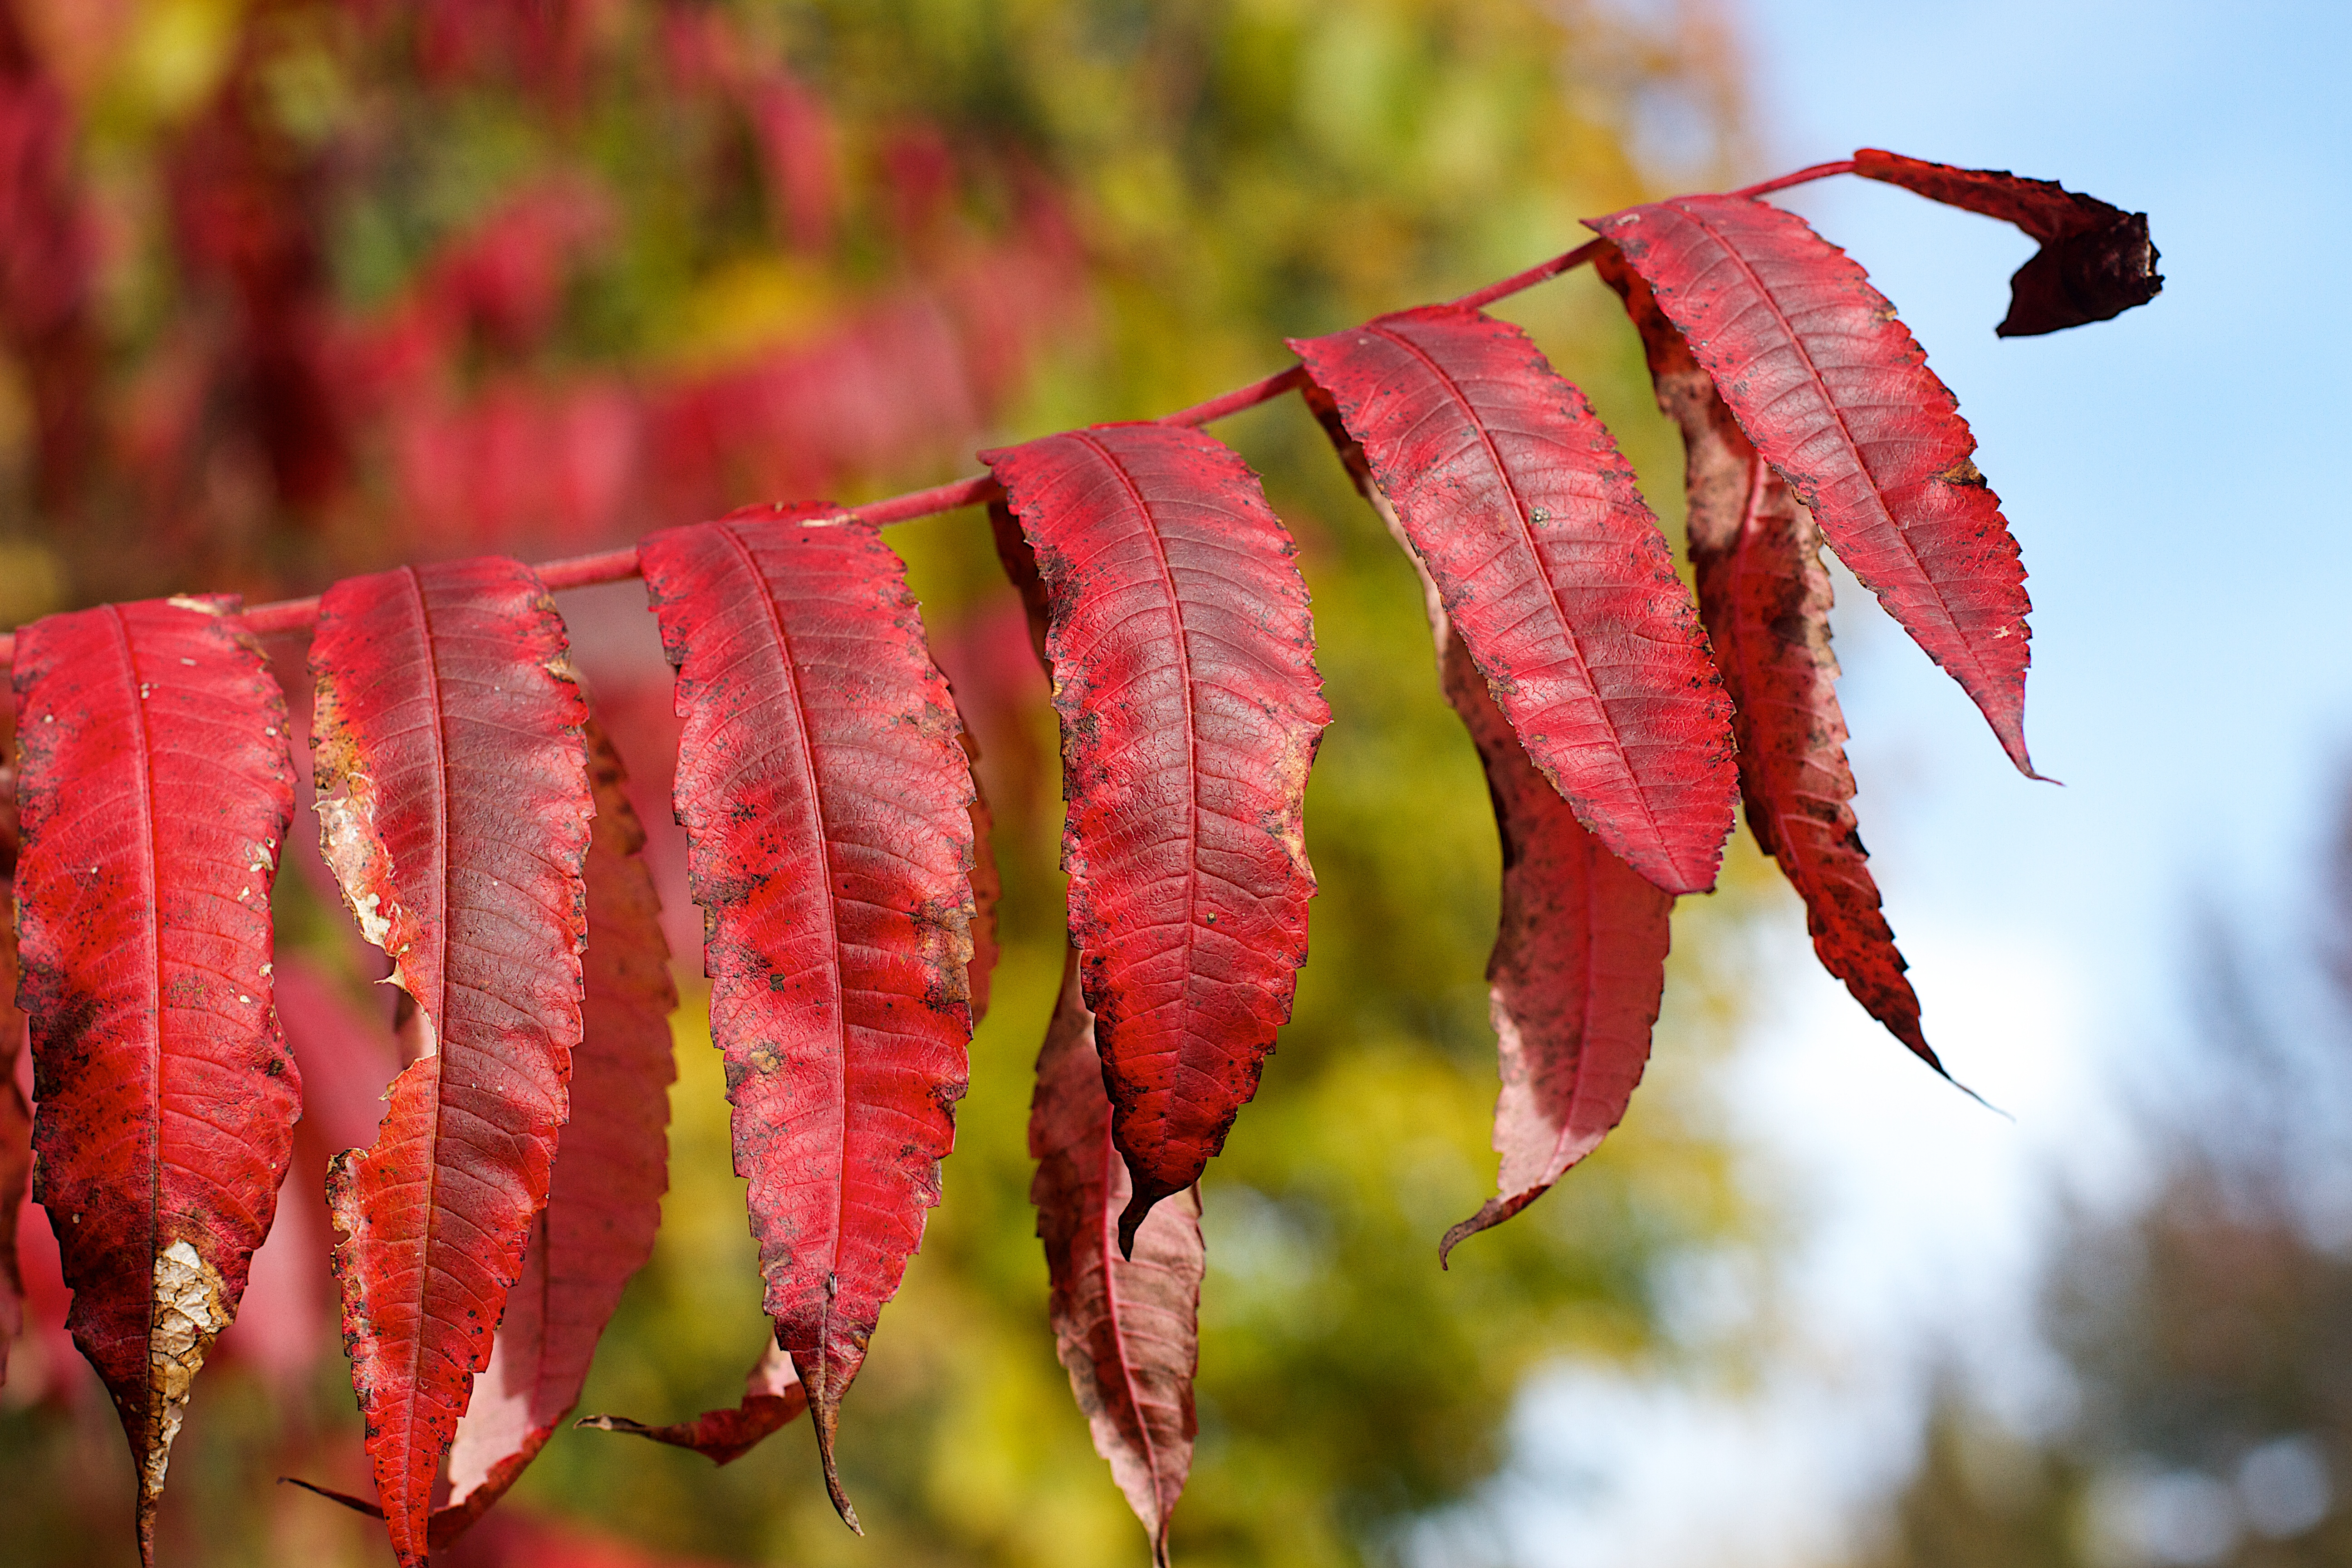
tree, nature, branch, plant, sunlight, leaf, flower, red, autumn, botany, flora, season, close up, shrub, macro photography, plant stem, woody plant, land plant